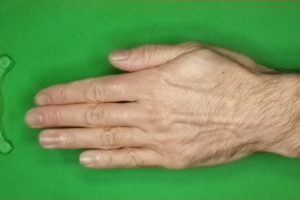
Label: paper